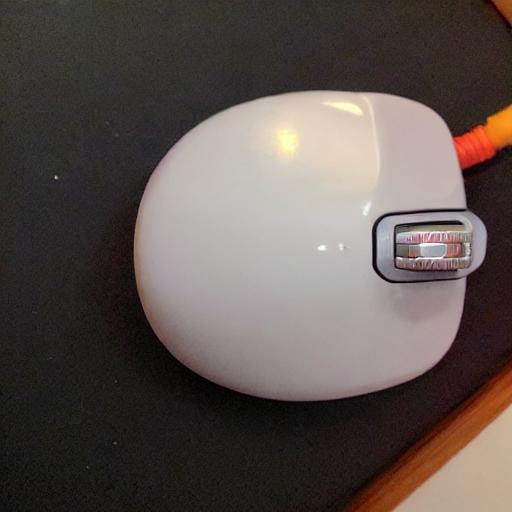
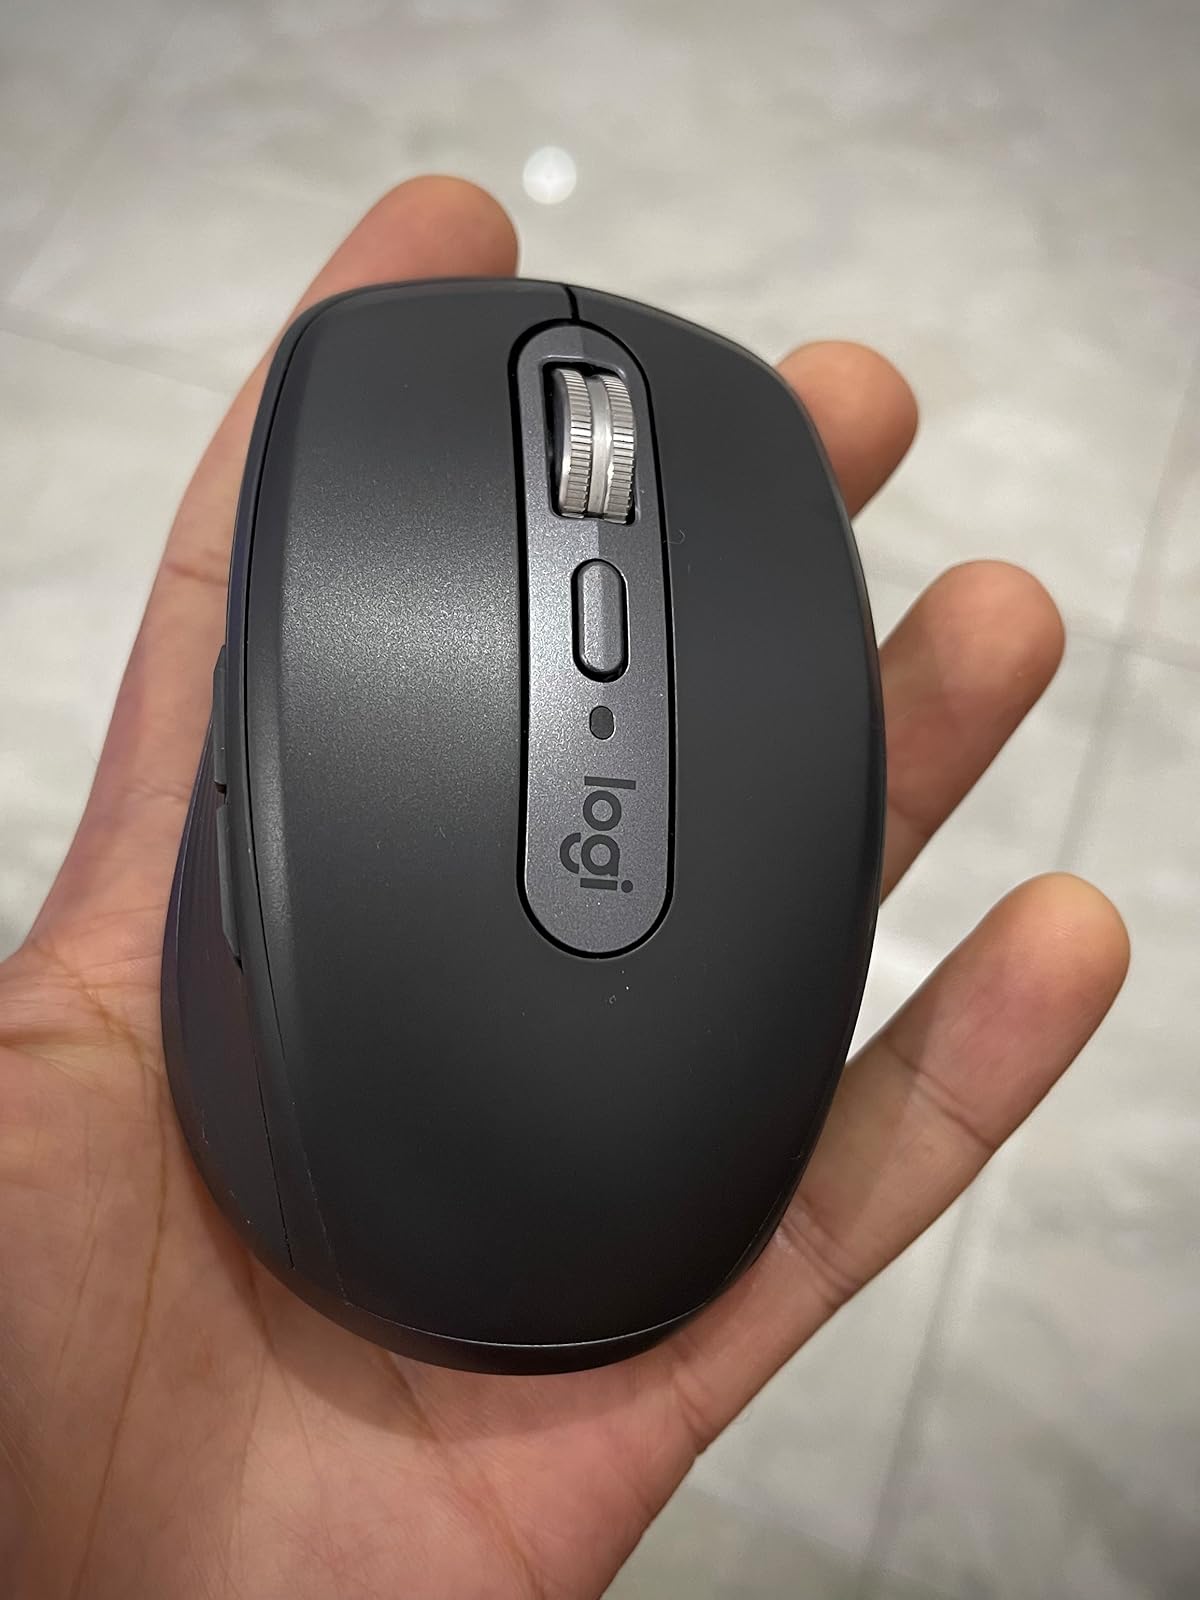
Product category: mouse
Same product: no